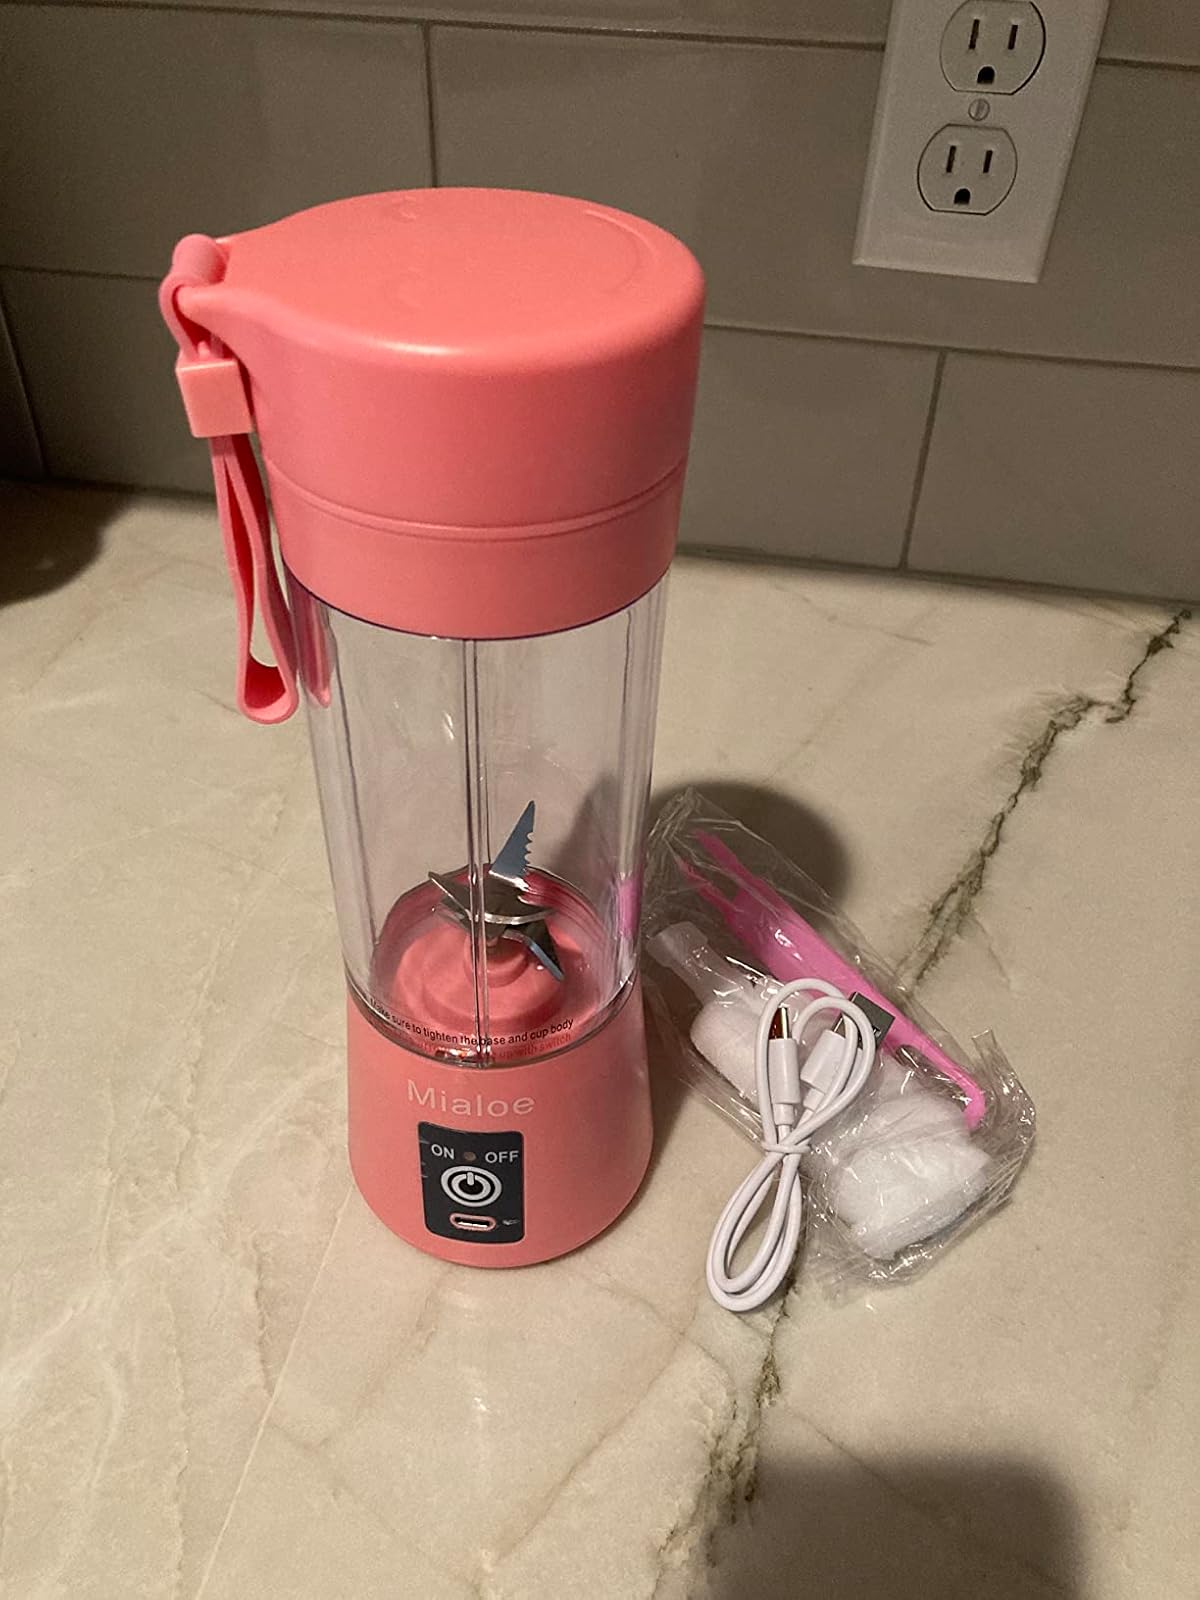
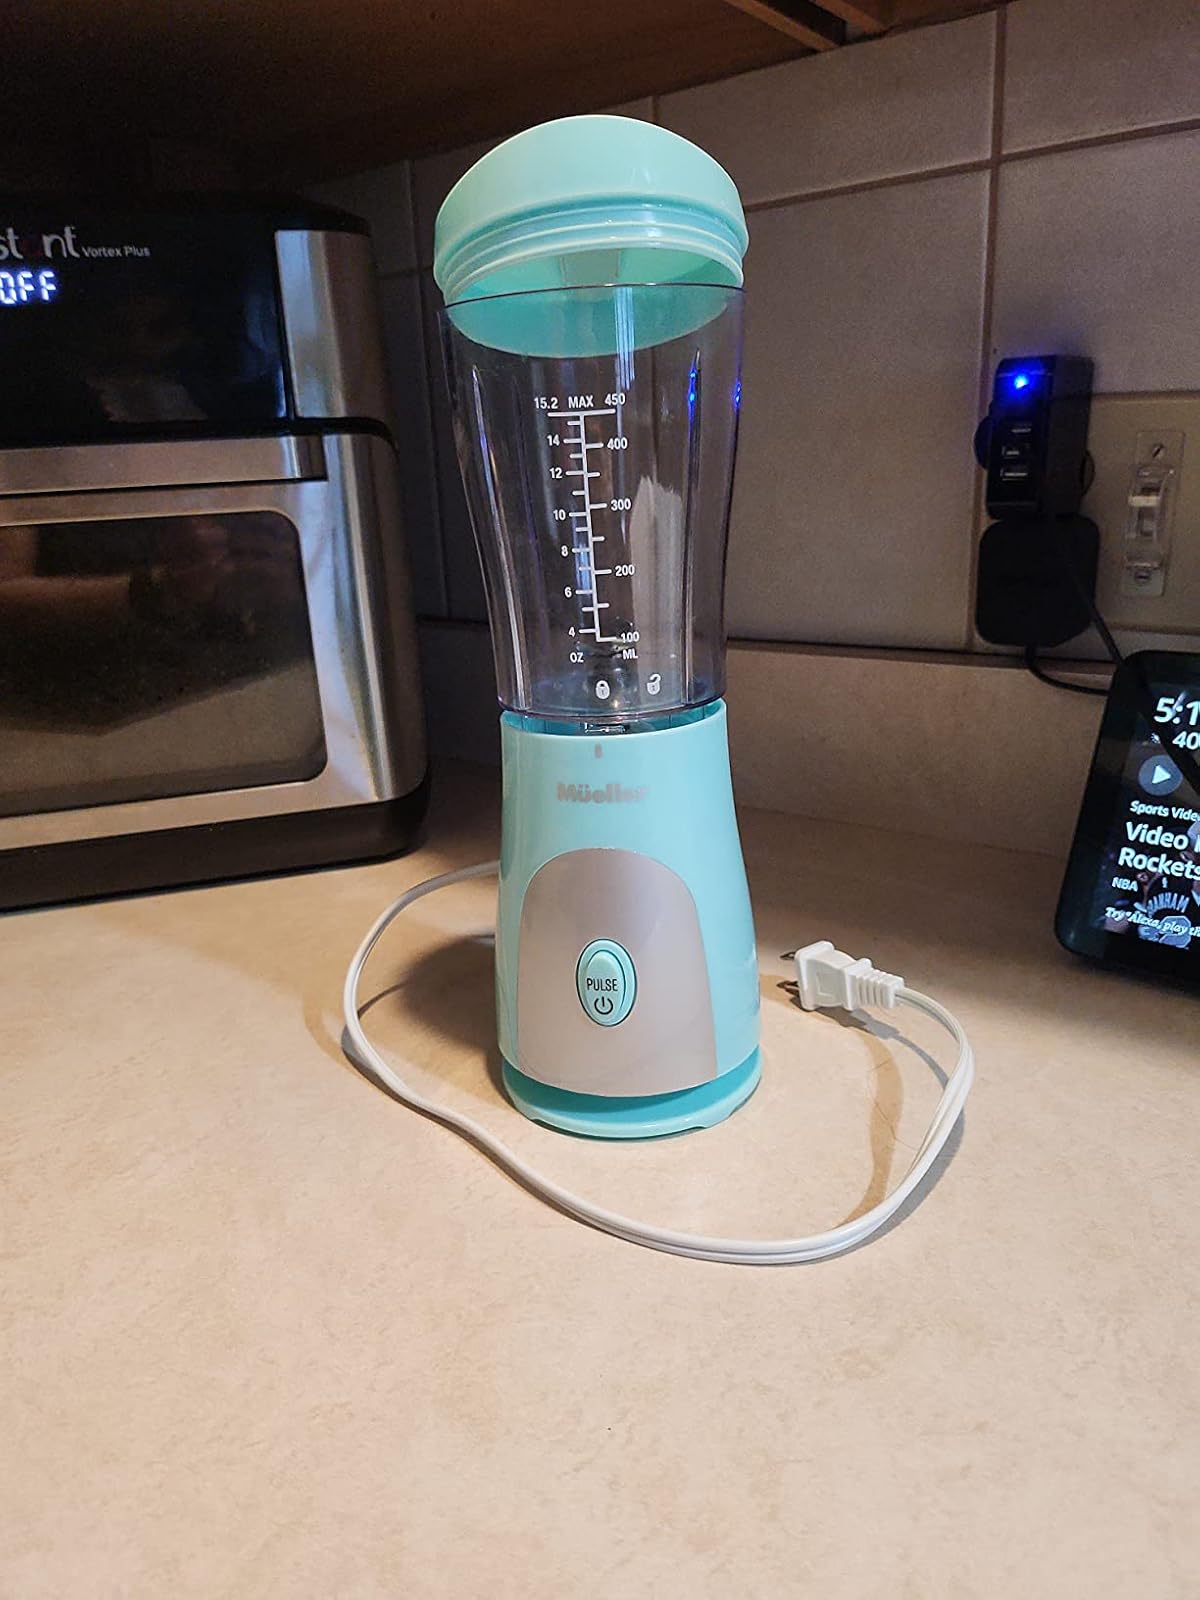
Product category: items_blender
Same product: no